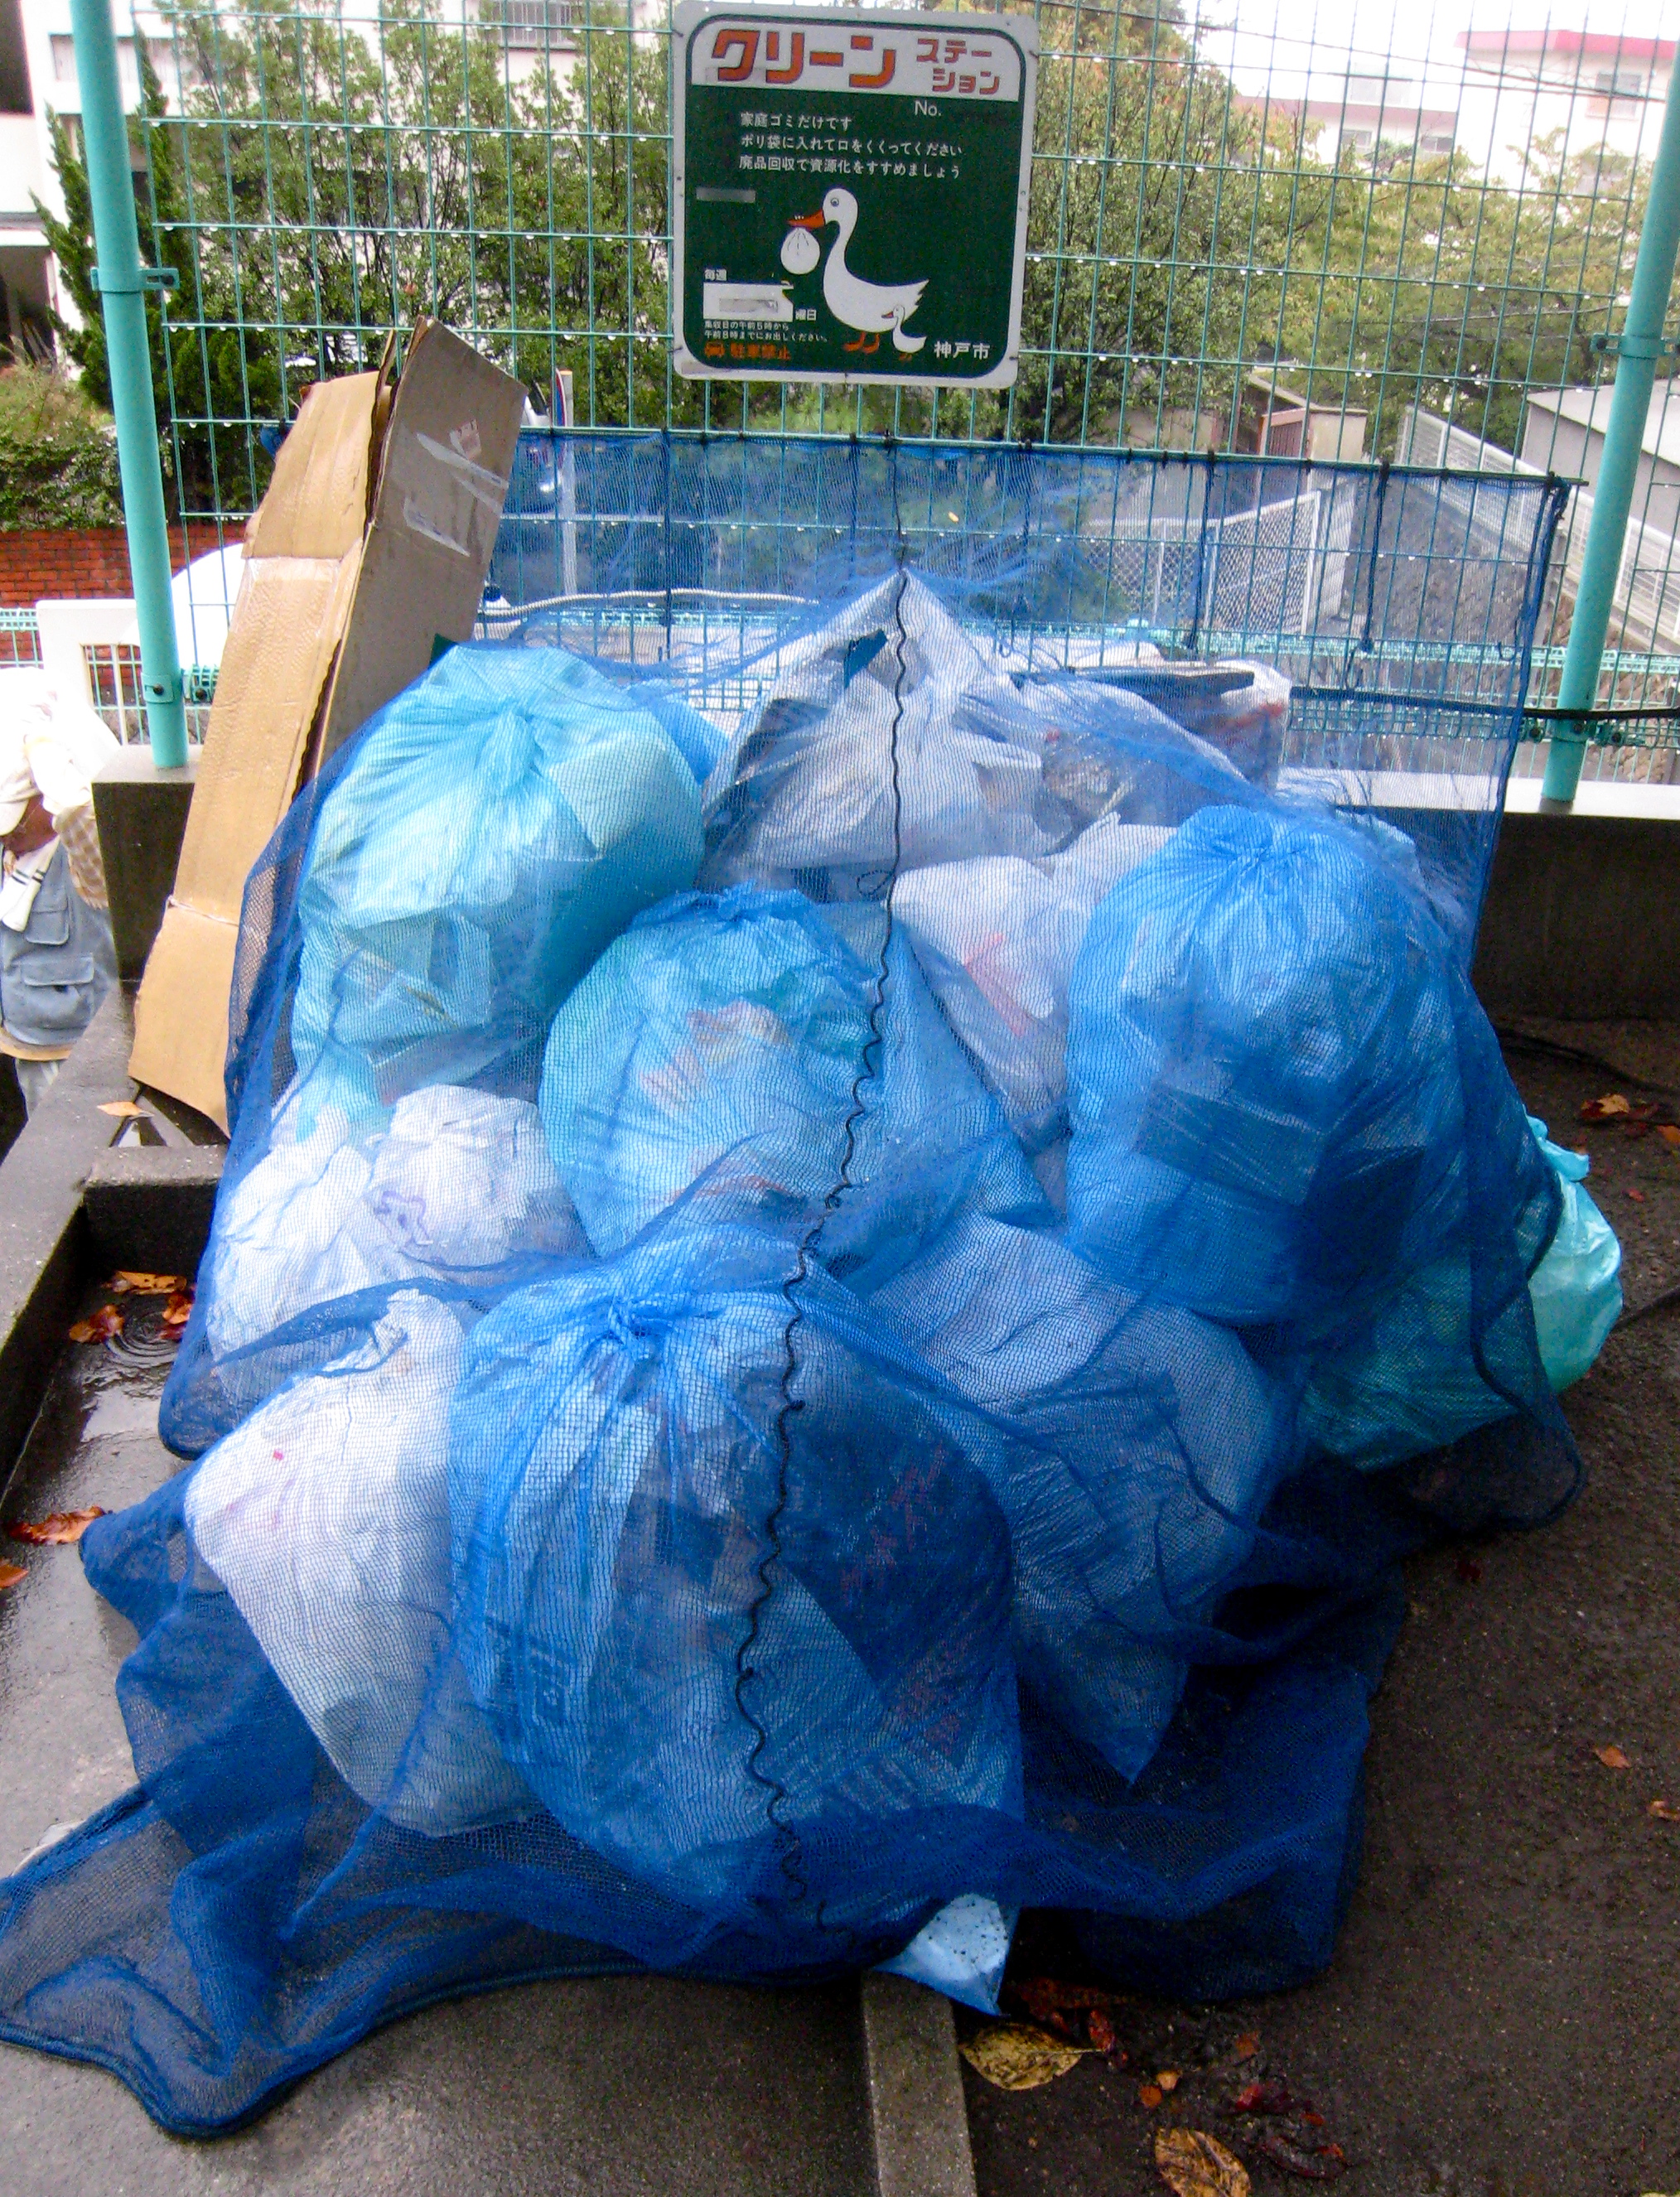
blue, japan, sculpture